2010 UFL draft

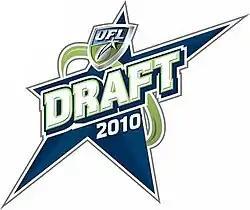
The 2010 UFL Draft logo

The 2010 UFL draft was the second draft of the United Football League. The draft took place on Wednesday, June 2, beginning at 7 p.m. EDT. The draft was held over a period of 12 rounds during which each of the five UFL teams was allowed one pick per round, in reverse order of 2009 finish, with the expansion Omaha Nighthawks picking first and the champion Las Vegas Locomotives picking last in each round. In Rounds 7–12, the selection order rotated forward each round. During rounds one and two, each team had five minutes to make their selection of a player. During rounds three through twelve, each team had three minutes to make their selection of a player. The round-by-round results were announced via each team's official Twitter feed.